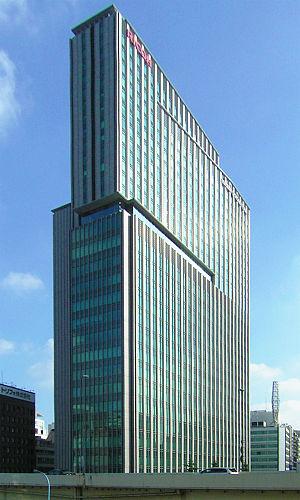
Ricoh Company, Ltd. ou Ricoh, est une entreprise japonaise d'électronique.